The Yeezus Tour

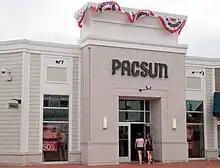
A PacSun store pictured in Freeport, Maine

The tour's stage design was handled by British designer Es Devlin, who had previously worked on the Watch the Throne Tour and West's Touch the Sky Tour (2005–06). Devlin stated that West was continuously evolving creatively and the two had talked about mountains since 2005, discussing them alongside icebergs during the Watch the Throne Tour. The rapper's concert with Jay-Z in Atlantic City was supposed to feature mountains and icebergs in 2012, which West and Devlin used as a starting point for the tour's planning. Devlin noted West's dependence on reflected light like an opera and compared pointing a light at the crowd during the concerts to pressing "the energy button". New York firm Family, Donda's since-deceased creative director Virgil Abloh, stage designer John McGuire, and architect Oana Stanescu also contributed to the design. Abloh posted behind-the-scenes photos of the Yeezus Tour and McGuire had unsuccessfully attempted to persuade West not to use a 60–foot circular LED screen, recalling the screen having to be built. Scenography and choreography were done by Italian designer Vanessa Beecroft, who worked with West on material such as a listening party for his 2008 album "808s & Heartbreak", his 2010 short film "Runaway" and the music video of "Only One" in 2015.